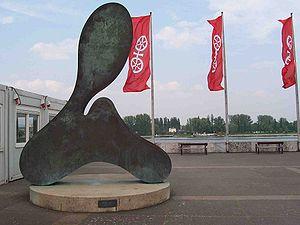
le clé des jaquemart sculpture de Jean Arp sur la place Jockel Fuchs avant l'Hôtel de ville de Mayence
Hans Peter Wilhelm Arp, dit Jean Arp, né à Strasbourg le 16 septembre 1886 et mort à Bâle le 7 juin 1966, est un peintre, sculpteur et poète allemand naturalisé français.
L'Hôtel de ville de Mayence est le siège administratif de la municipalité de Mayence, en Allemagne.